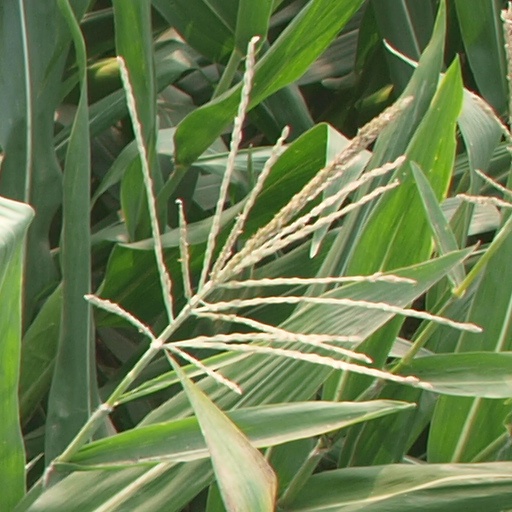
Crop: maize; corn